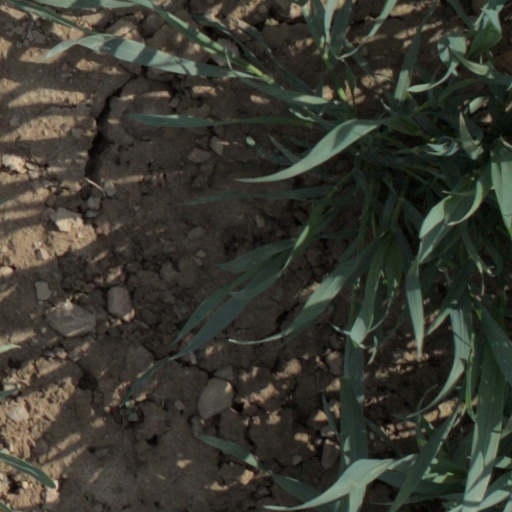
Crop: wheat